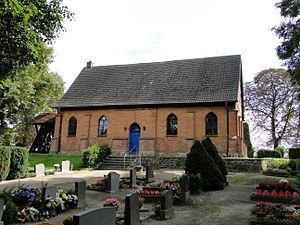
Möllenhagen est une commune d'Allemagne située dans l'arrondissement du Plateau des lacs mecklembourgeois, dans le Land de Mecklembourg-Poméranie-Occidentale.